Answer in natural language. Considering the relative positions, where is white color sperical shape office chair with respect to sixdrawer dresser in gray? Choose between the following options: right or left
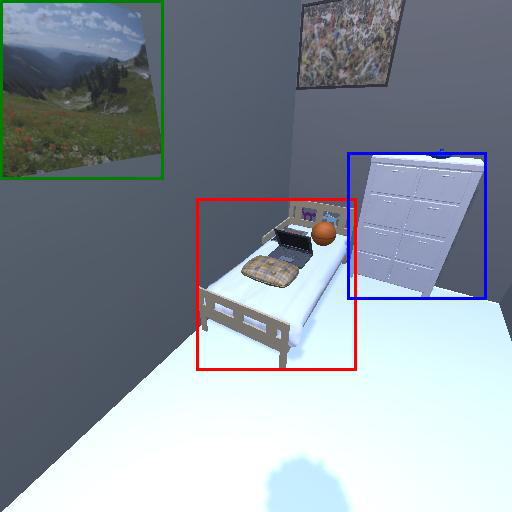
<answer>left</answer>